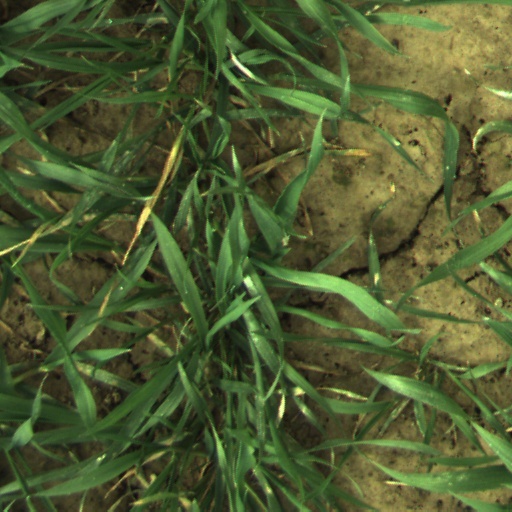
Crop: wheat